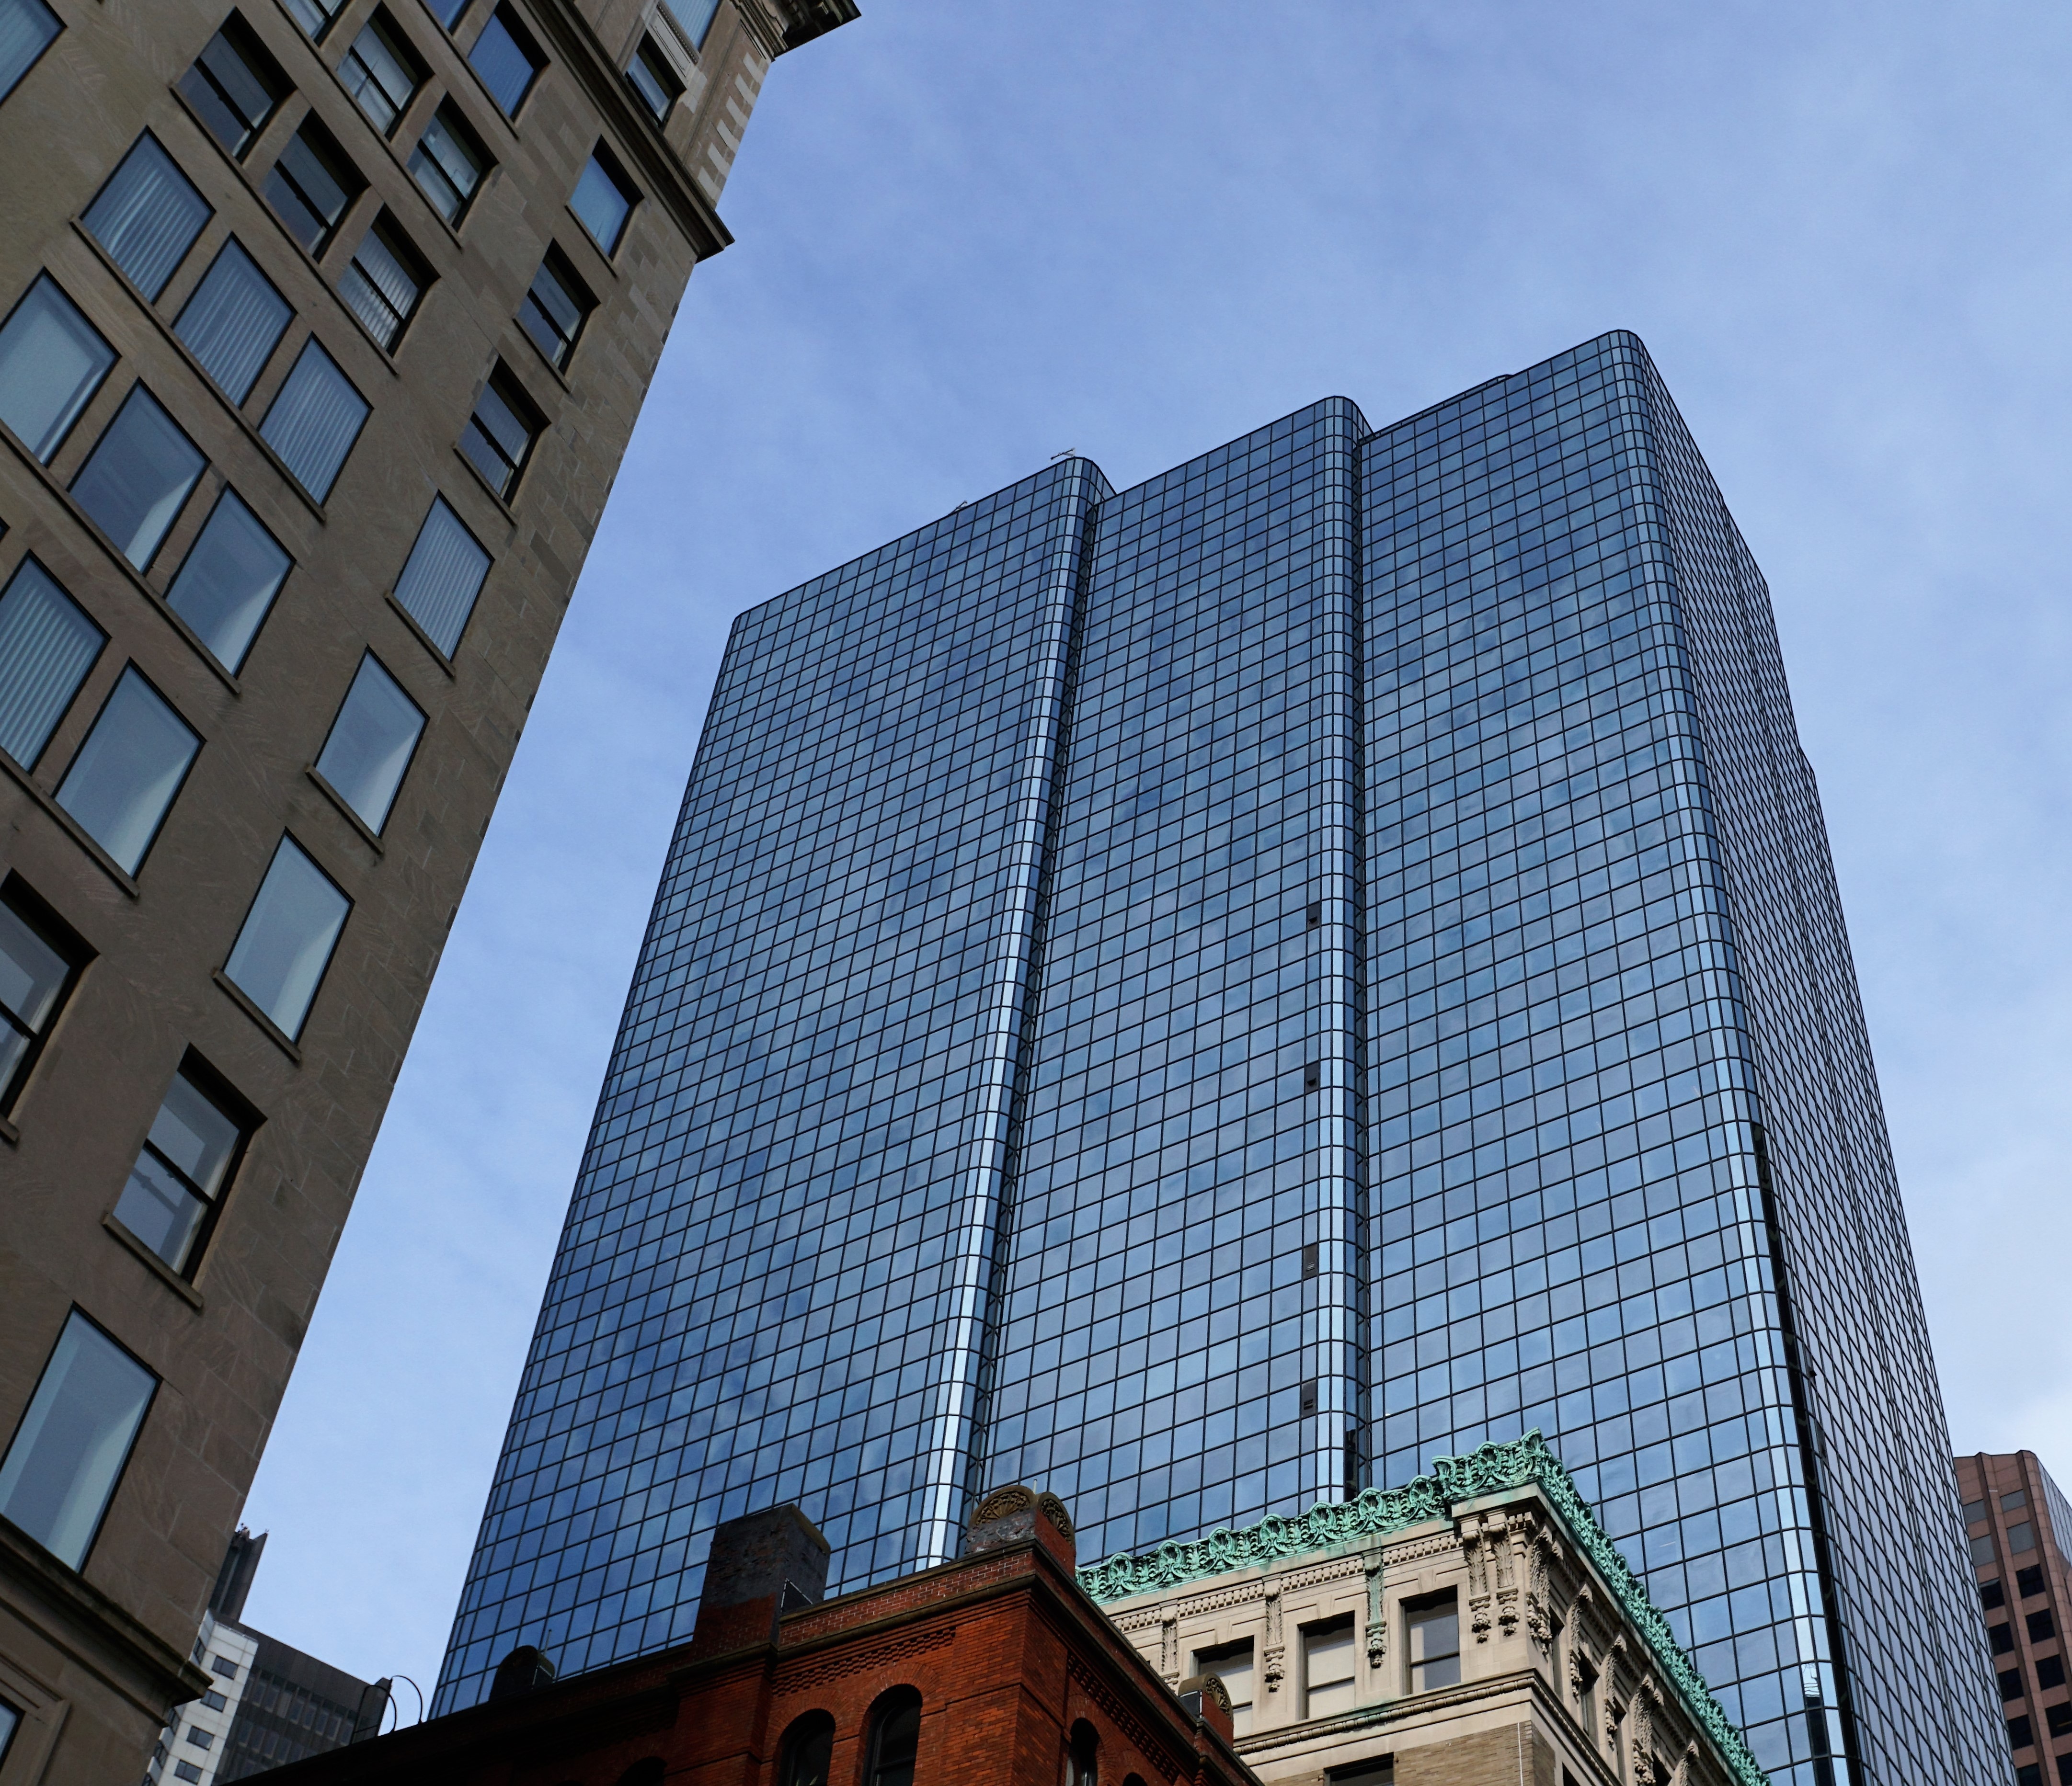
architecture, window, glass, building, city, skyscraper, cityscape, downtown, construction, tower, usa, america, brown, landmark, facade, freedom, brick, tower block, boston, mirror, atlantic, metropolis, condominium, neighbourhood, port city, urban area, residential area, human settlement, metropolitan area